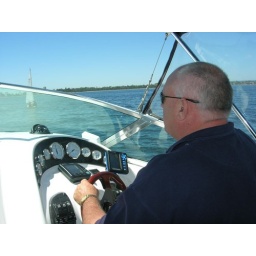
dad on the boat in the swan river